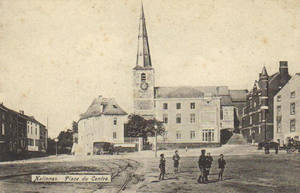
Place de Nalinnes Centre
Nalinnes est une section de la commune belge de Ham-sur-Heure-Nalinnes située en Région wallonne dans la province de Hainaut.